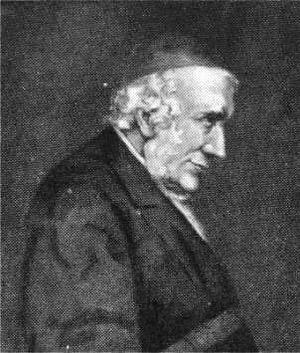
La Maison d'Âpre-Vent, Bleak House en anglais, neuvième roman publié par Charles Dickens – d'abord en vingt feuilletons entre mars 1852 et septembre 1853, puis en un unique volume la même année –, est l'une de ses premières grandes œuvres panoramiques. Il y décrit l'Angleterre comme une bleak house, c'est-à-dire une « demeure de désolation », que ravage un système judiciaire irresponsable et vénal incarné par le chancelier, engoncé dans la gloire embrumée de la Chancellerie. L'histoire s'enracine en effet dans une succession contestée devant le tribunal, l'affaire « Jarndyce contre Jarndyce », qui affecte de près ou de loin tous les personnages et concerne un testament obscur ainsi que de grosses sommes d'argent.
Edward Bouverie Pusey, était un ecclésiastique anglais, Regius Professor d'hébreu à Christ Church et un des maîtres à penser du Mouvement d'Oxford.